Rasta Taco

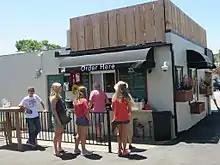
Rasta Taco Laguna Beach

In 2014, Rasta Taco opened its first brick-and-mortar location in Laguna Beach, California. The smallest restaurant in the state of California, the 220-square-foot Reggae-rasta themed restaurant quickly gained popularity with its signature dishes, including Jamaican Jerk Chicken Tacos.